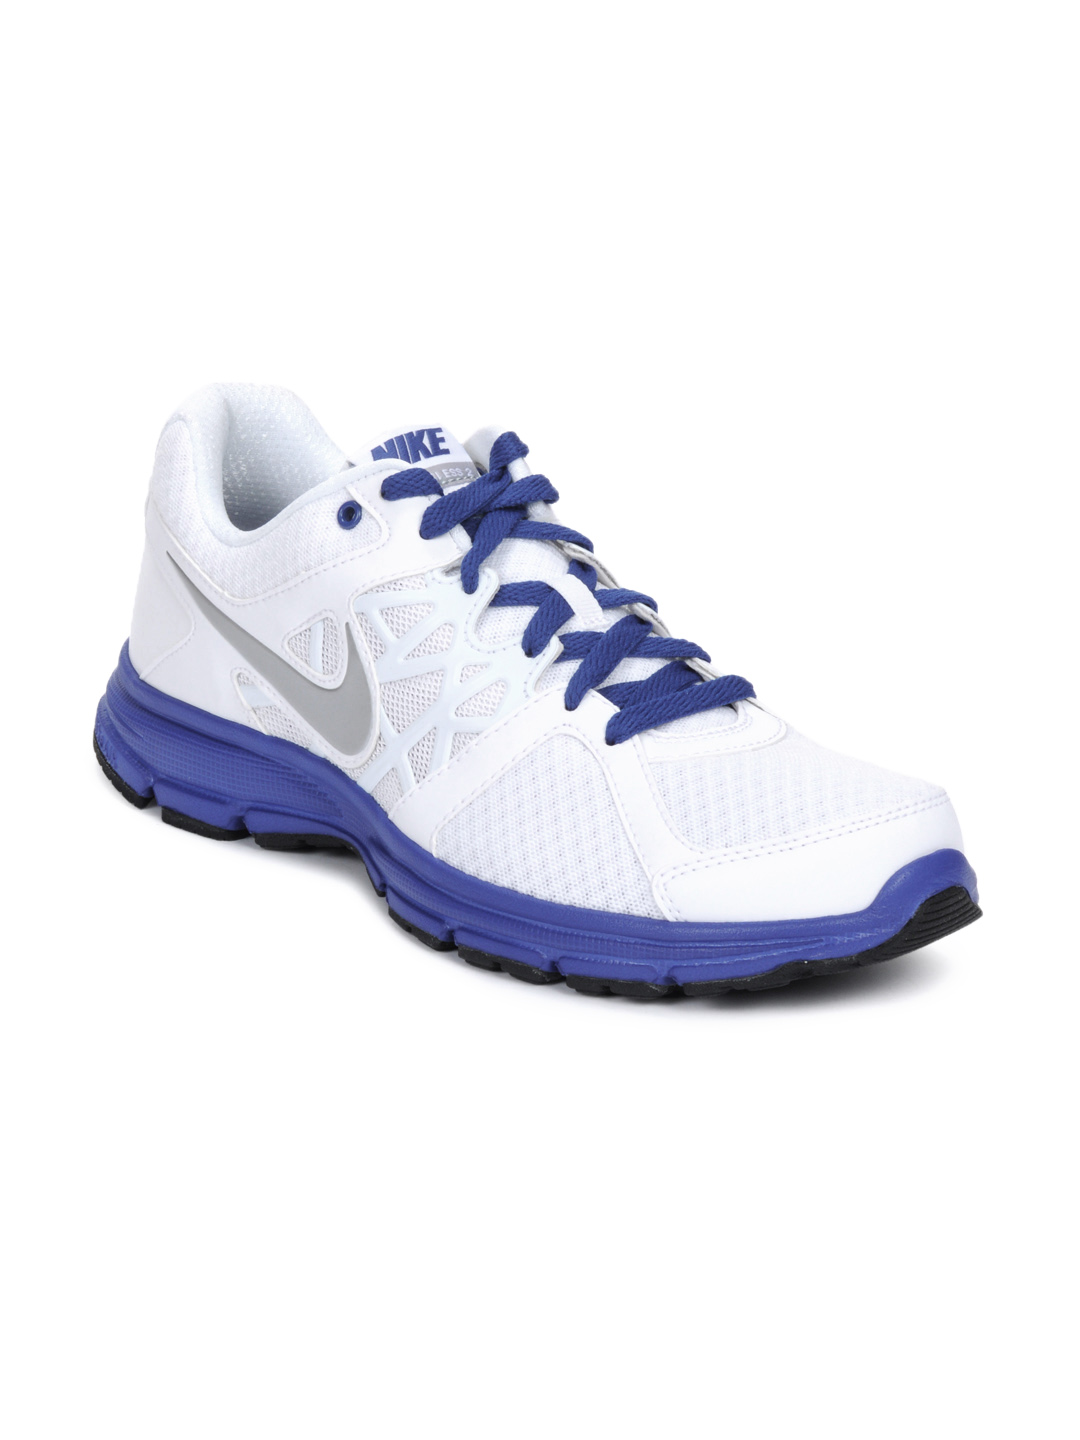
Nike Men Air Relentless 2 MSL White Sports Shoes
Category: Footwear / Shoes / Sports Shoes
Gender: Men
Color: White
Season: Summer 2012
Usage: Sports